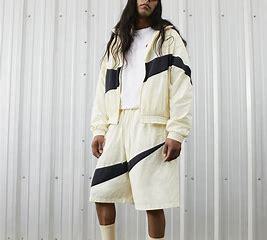
Brand: Nike
Model: Calm